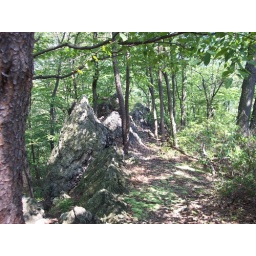
&amp;quot;Dragon's Teeth&amp;quot; Line of rock thrusts to the South of the Cove Trail just above the Klappenthal Trail where it crosses bridge #3.